Edinburgh and Dalkeith Railway

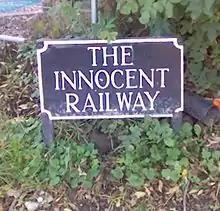
A sign marking the Innocent Railway

The city of Edinburgh had an accelerating demand for coal in the early years of the nineteenth century, rising from 200,000 tons per year in 1800 to 350,000 in 1830.